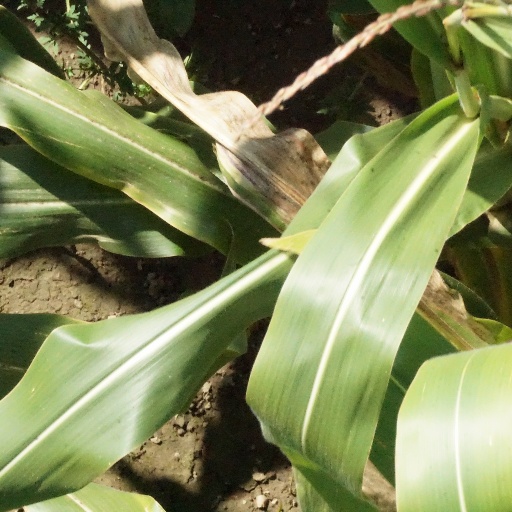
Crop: maize; corn